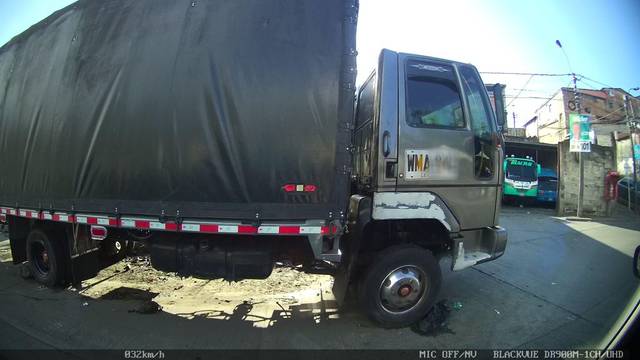
Region: Colombia
Coordinates: 5.075, -75.518